Eight Variations on "Ein Weib ist das herrlichste Ding"

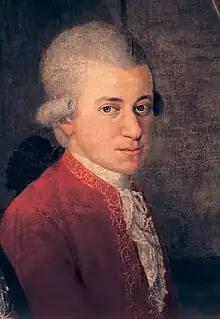
Mozart around 1780

Eight Variations in F major on "Ein Weib ist das herrlichste Ding", K. 613, is a set of theme and variations for piano by composer Wolfgang Amadeus Mozart. Composed in 1791, it is the last set of theme and variations for piano ever composed by Mozart.